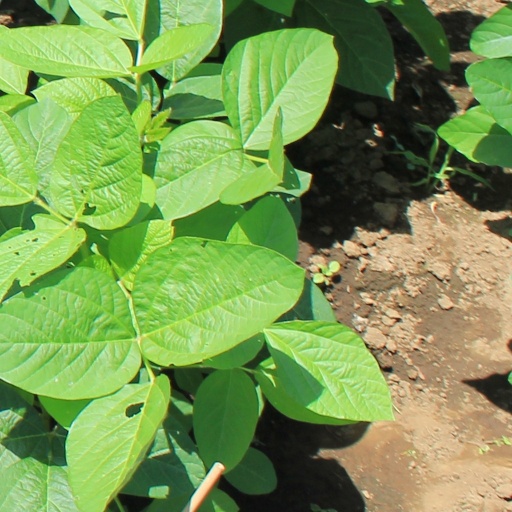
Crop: soybean